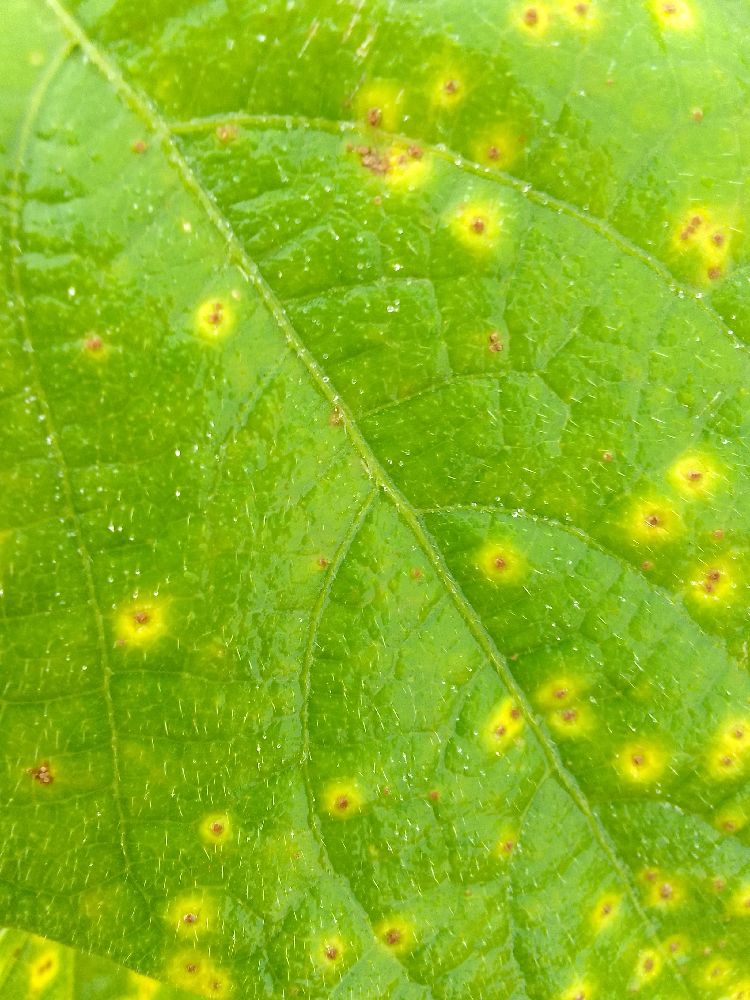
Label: rust